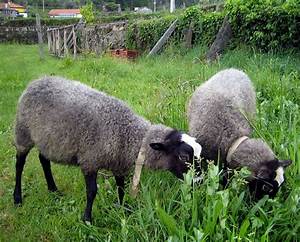
Label: pecora